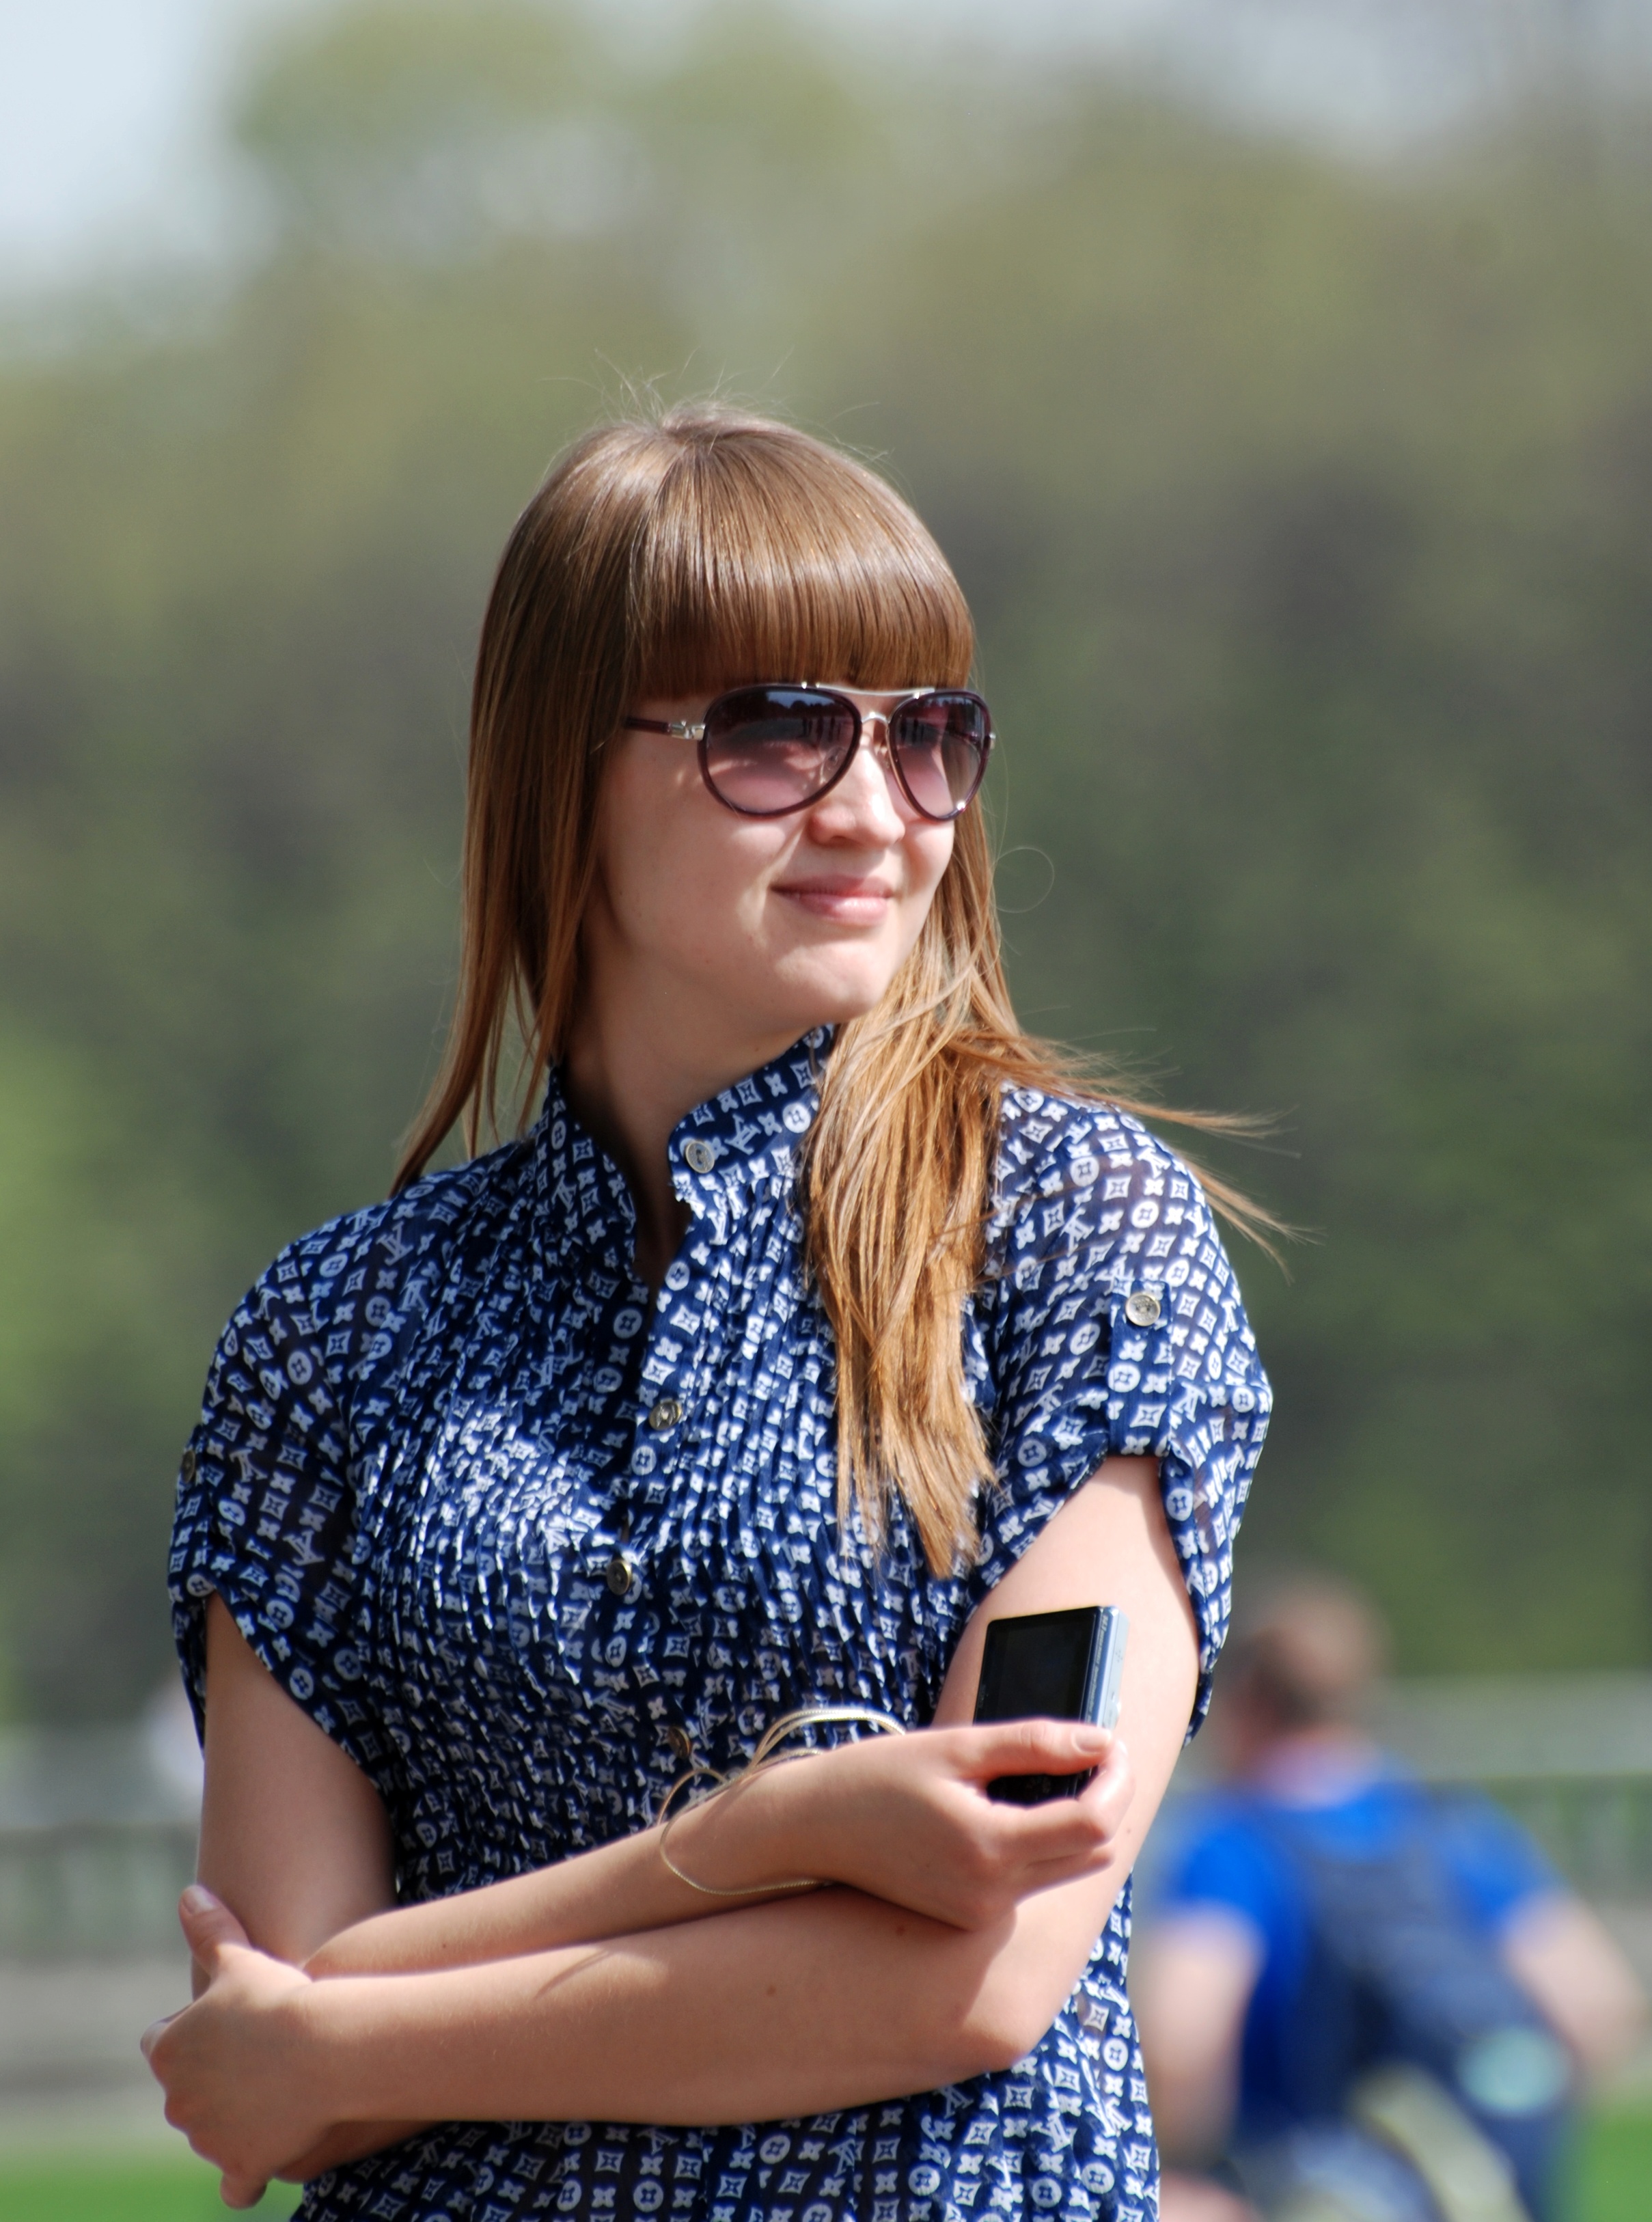
person, people, girl, woman, hair, street, photography, europe, portrait, model, spring, park, fashion, nikon, lady, hairstyle, long hair, candid, girls, dress, women, glasses, beauty, moscow, gorkypark, nikkor, russia, d80, flickrdiamond, 70300mm, moskau, nikond80, moscou, 70300mmf4556gvr, abdomen, photo shoot, brown hair, portrait photography